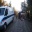
Label: ambulance